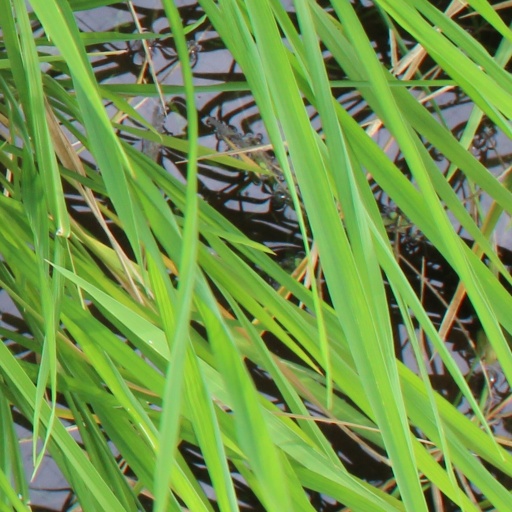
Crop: rice